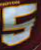
Number: 5